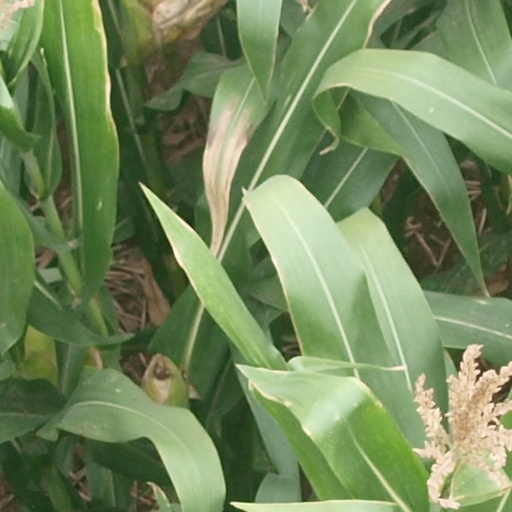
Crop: maize; corn